Green sea turtle

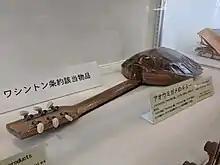
A confiscated musical instrument made from the shell of a green turtle, on display at Narita International Airport, Tokyo.

Historically, the turtles' skin was tanned and used to make handbags, especially in Hawaii. Ancient Chinese considered the flesh of sea turtles a culinary delicacy, including and especially "C. mydas". Particularly for this species, the turtle's fat, cartilage, and flesh, known as calipee, are sought as ingredients for making turtle soup, a popular 19th-century English and American dish.